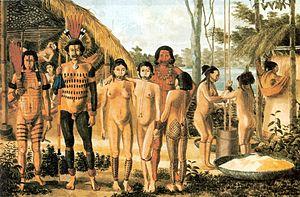
Les peuples indigènes du Brésil comprennent un grand nombre de groupes ethniques distincts qui habitaient la région avant l'arrivée des Européens aux environs de 1500. À la suite de Christophe Colomb, qui croyait avoir atteint les Indes orientales. Les premiers explorateurs portugais les appelèrent Indiens, un nom encore utilisé au Brésil.
Apiacá est le nom d’une ethnie et d’une langue amérindienne de la région caraïbe.